Tasmanian Shelf Province

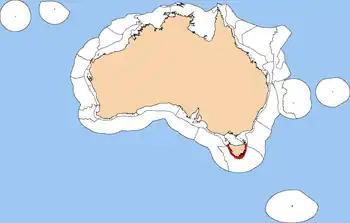
Map of the Tasmanian Shelf Province

The Tasmanian Shelf Province is a biogeographic region of Tasmania's coastal and continental shelf waters. It covers the western, eastern, and southern coasts of Tasmania. It is a provincial level bioregion in the Integrated Marine and Coastal Regionalisation of Australia (IMCRA) system. The Tasmanian Shelf and adjacent Bass Strait Shelf provinces correspond to the Bassian marine ecoregion in the WWF's Marine Ecoregions of the World system.